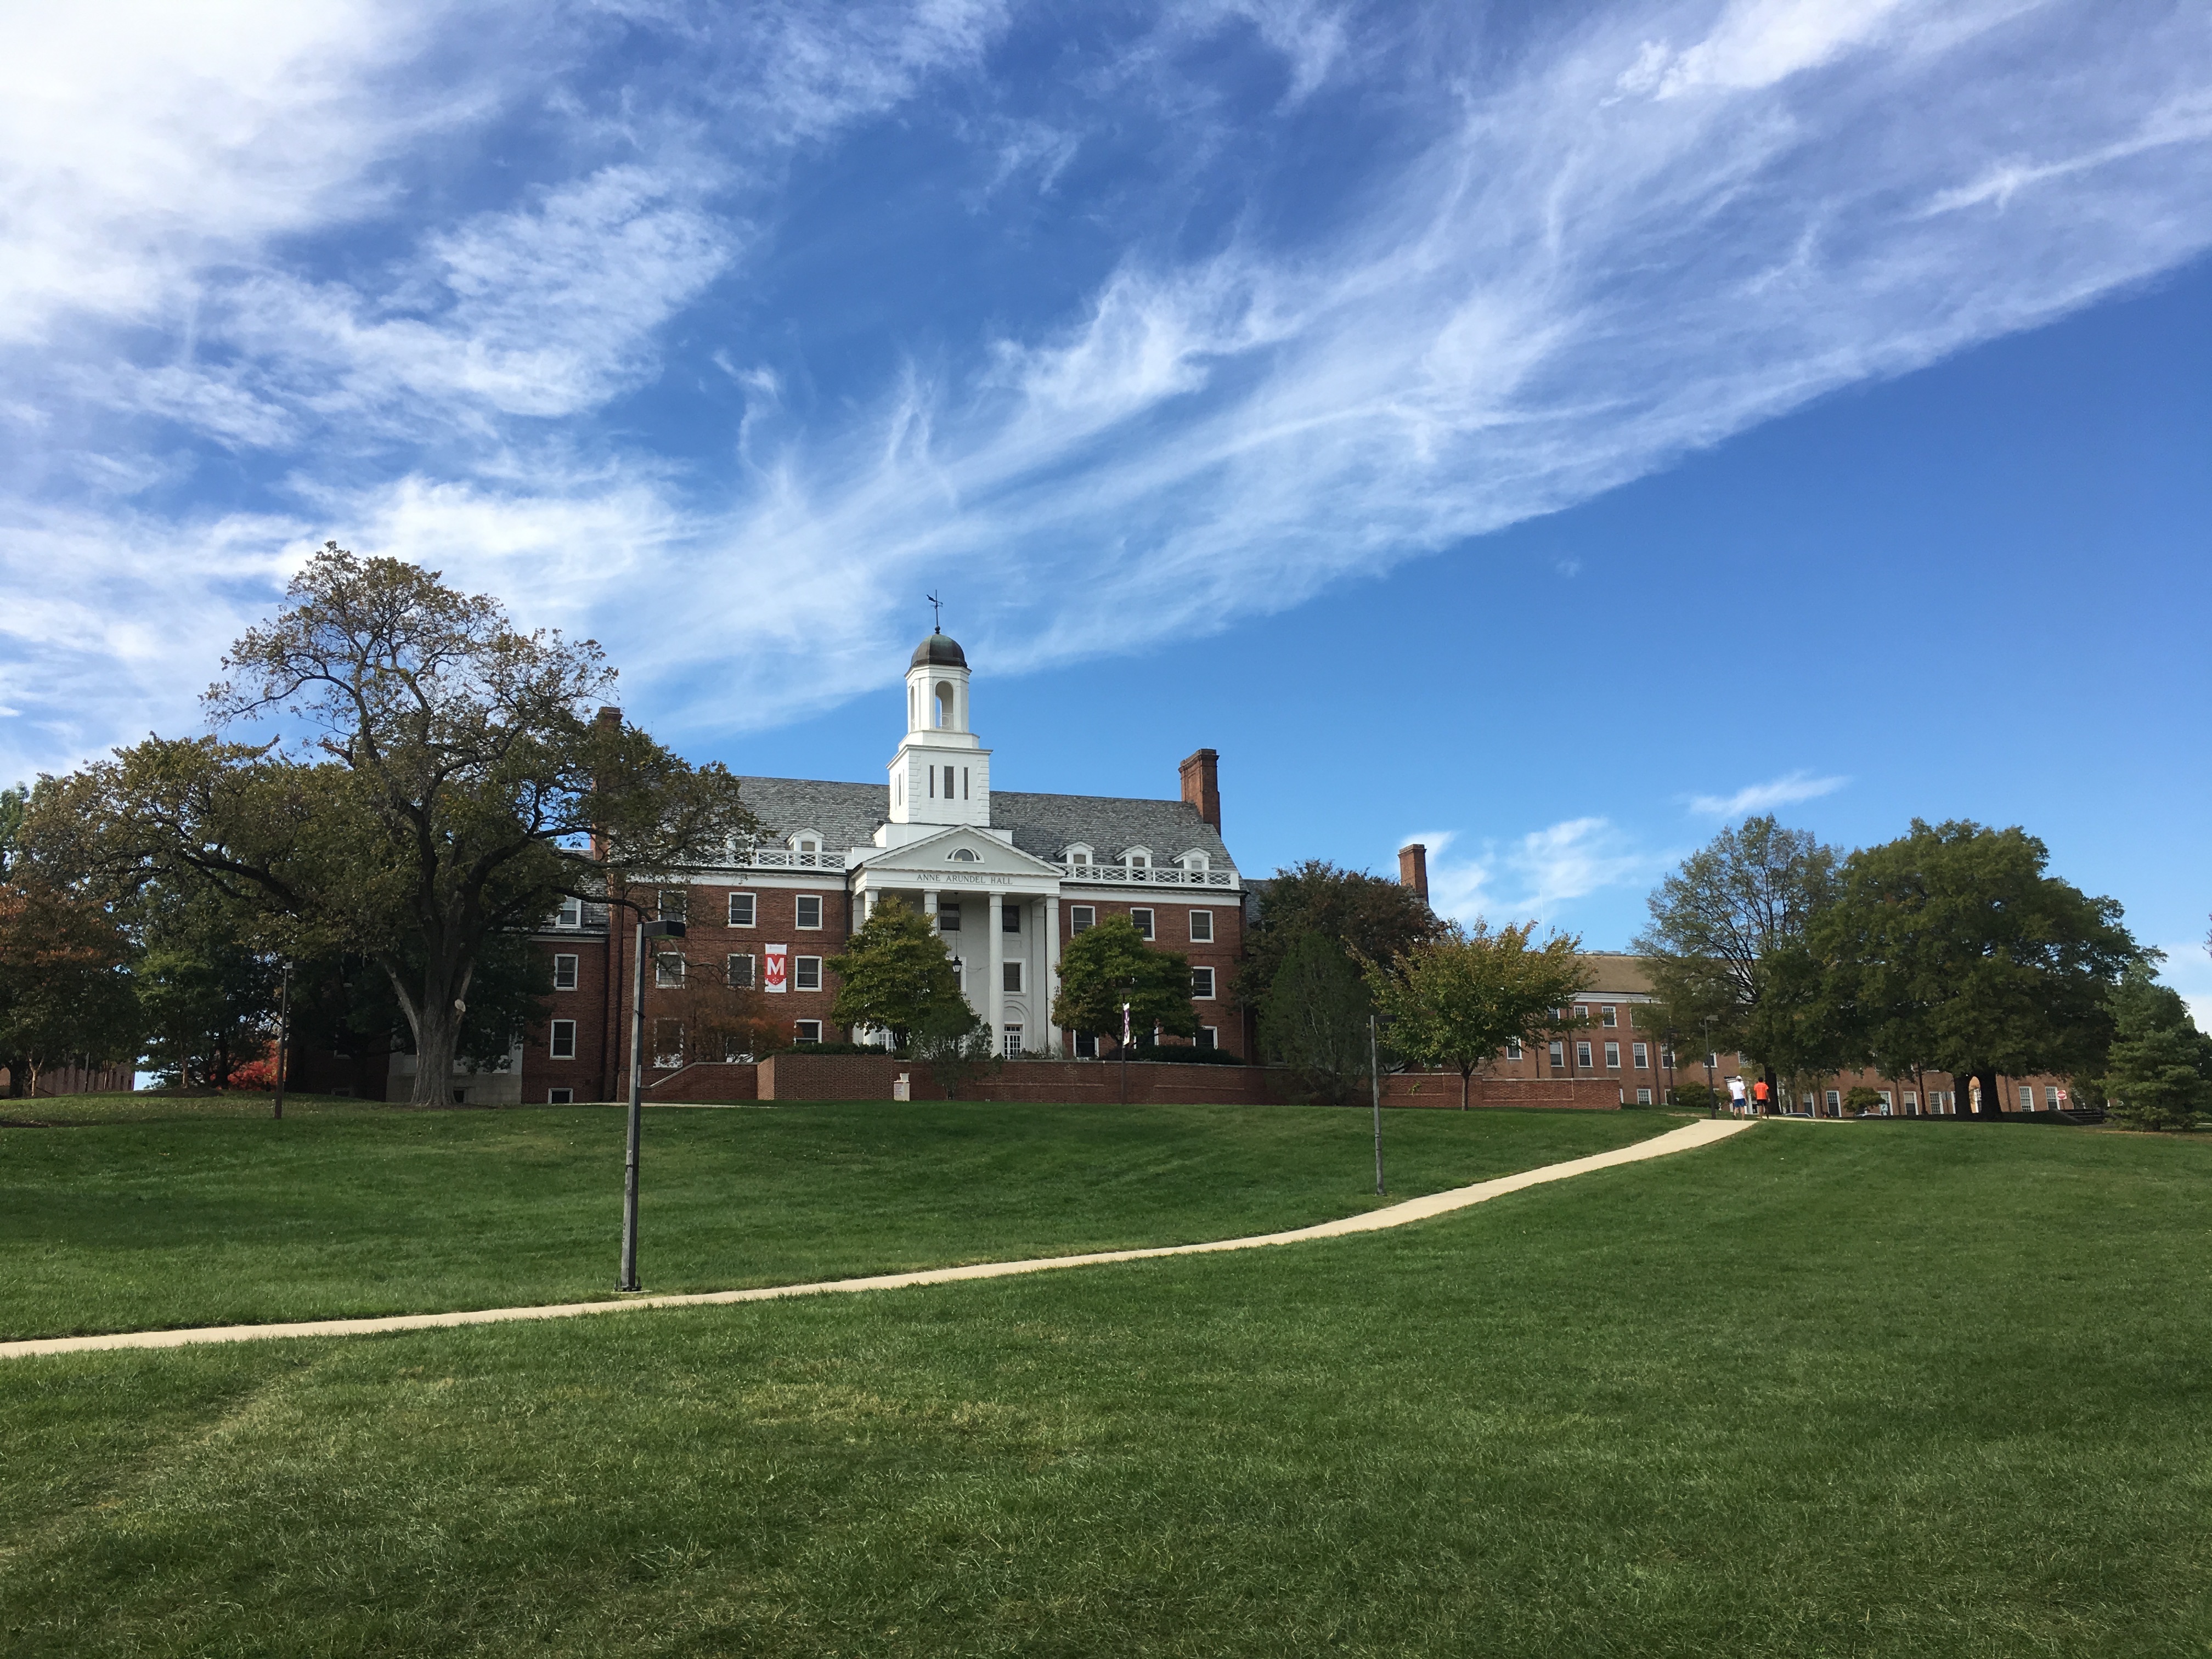
tree, grass, cloud, structure, sky, lawn, chateau, park, estate, rural area